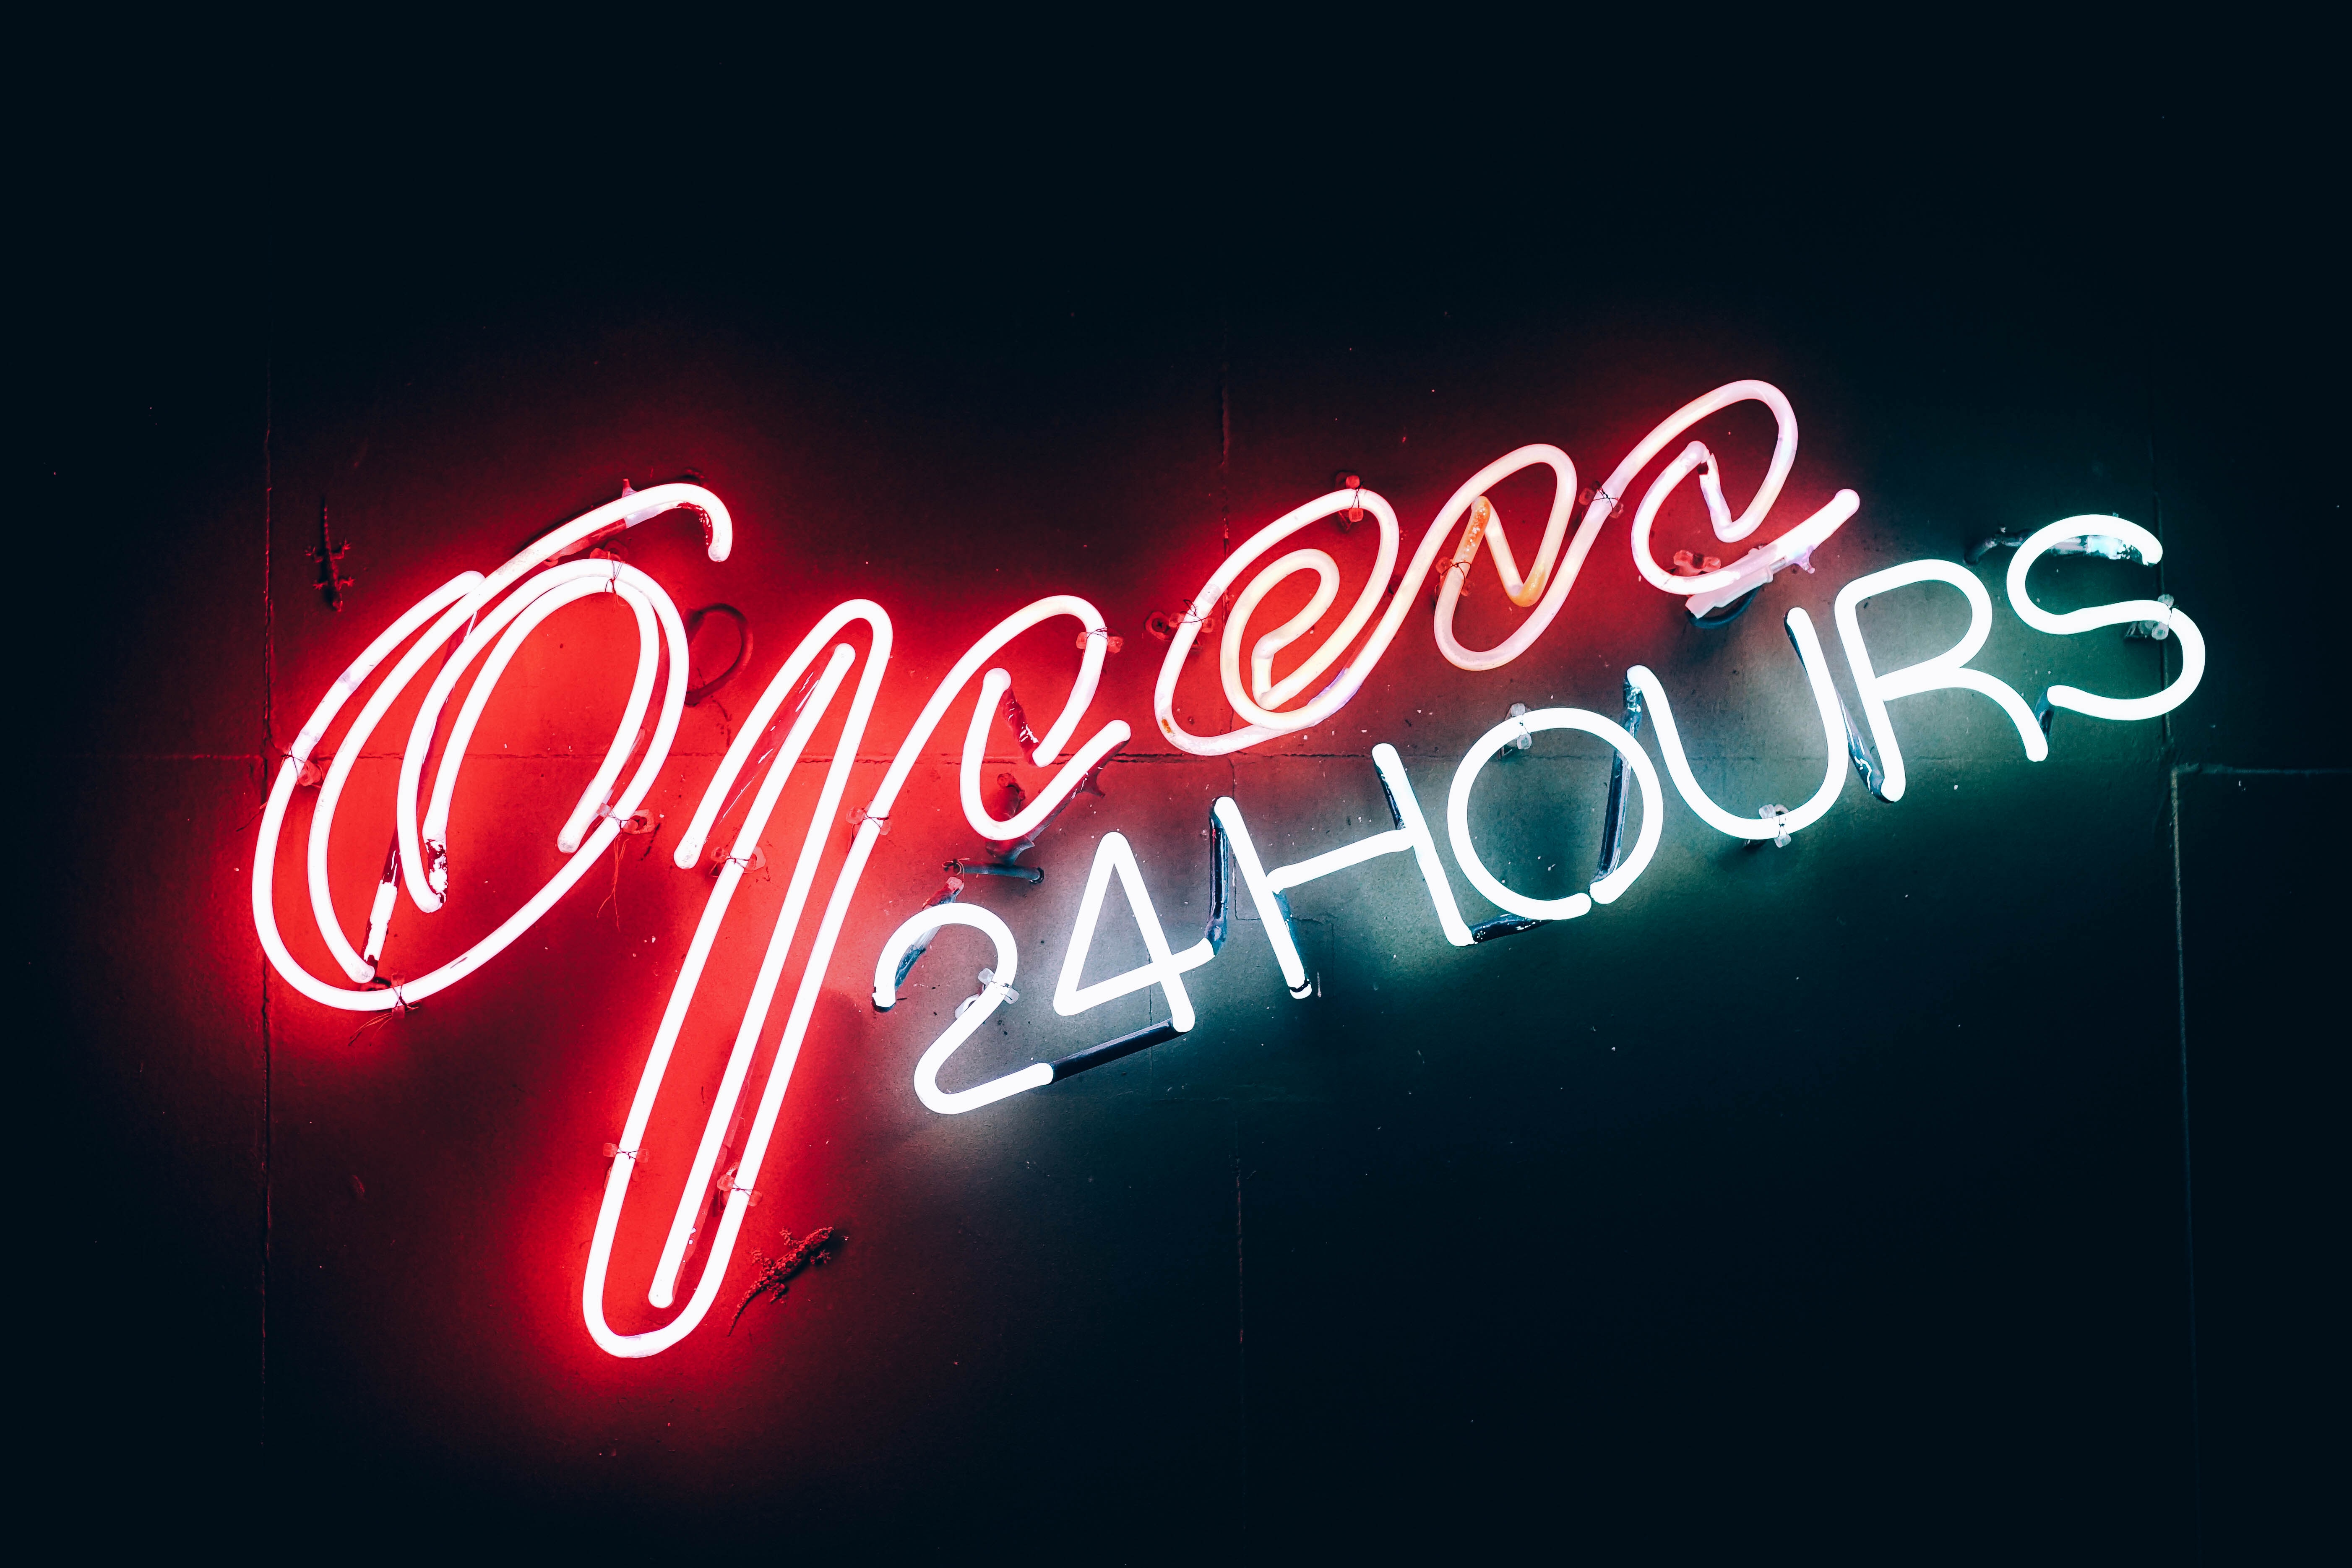
text, font, electronic signage, neon sign, neon, red, signage, graphics, logo, graphic design